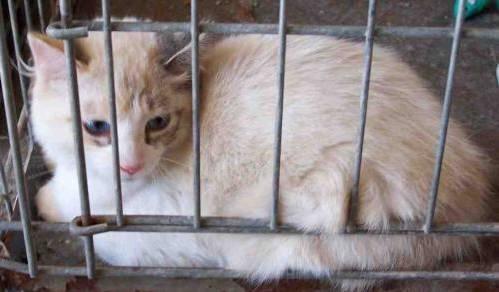
cat